Charles I of Anjou

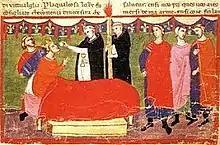
Charles's death

Charles appointed Roger of San Severino to administer the Kingdom of Jerusalem as his bailiff. San Severino landed at Acre on 7June 1277. Hugh III's bailiff, Balian of Arsuf, surrendered the town without resistance. Although initially only the Knights Hospitaller and the Venetians acknowledged Charles as the lawful ruler, the barons of the realm also paid homage to San Severino in January 1278, after he had threatened to confiscate their estates. The Mamluks of Egypt had already confined the kingdom to a coastal strip covering and Charles had ordered San Severino to avoid conflicts with Egypt.